Mars aircraft

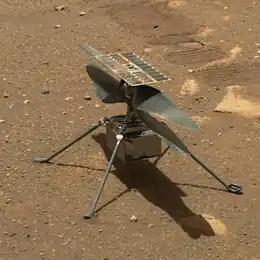
"Ingenuity" helicopter deployed at Wright Brothers Field on the surface of Mars

In 2002 a paper was published suggesting autonomous robotic helicopters for Mars exploration would be possible for the Mars Scout Program. A number of advantages of a viable rotorcraft design were noted, including the ability to pass over difficult Mars terrain yet still visit multiple sites "in situ". The short hop made by Lunar Surveyor 6 in 1967 was noted as example of hopping to visit another site.